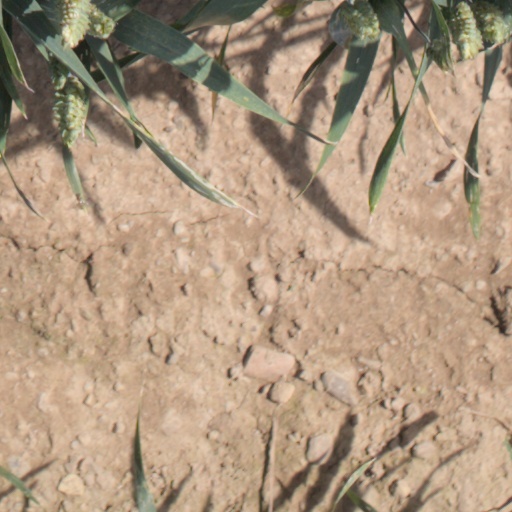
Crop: wheat